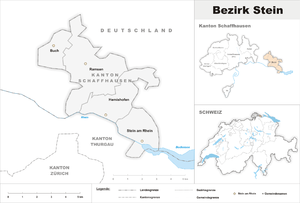
Le district de Stein est un ancien district suisse, situé dans le canton de Schaffhouse.